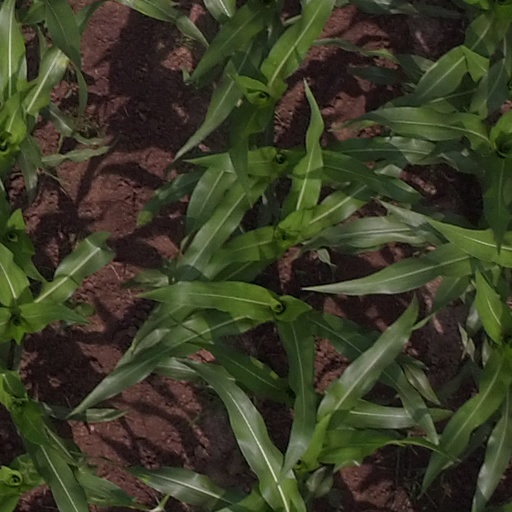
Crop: maize; corn